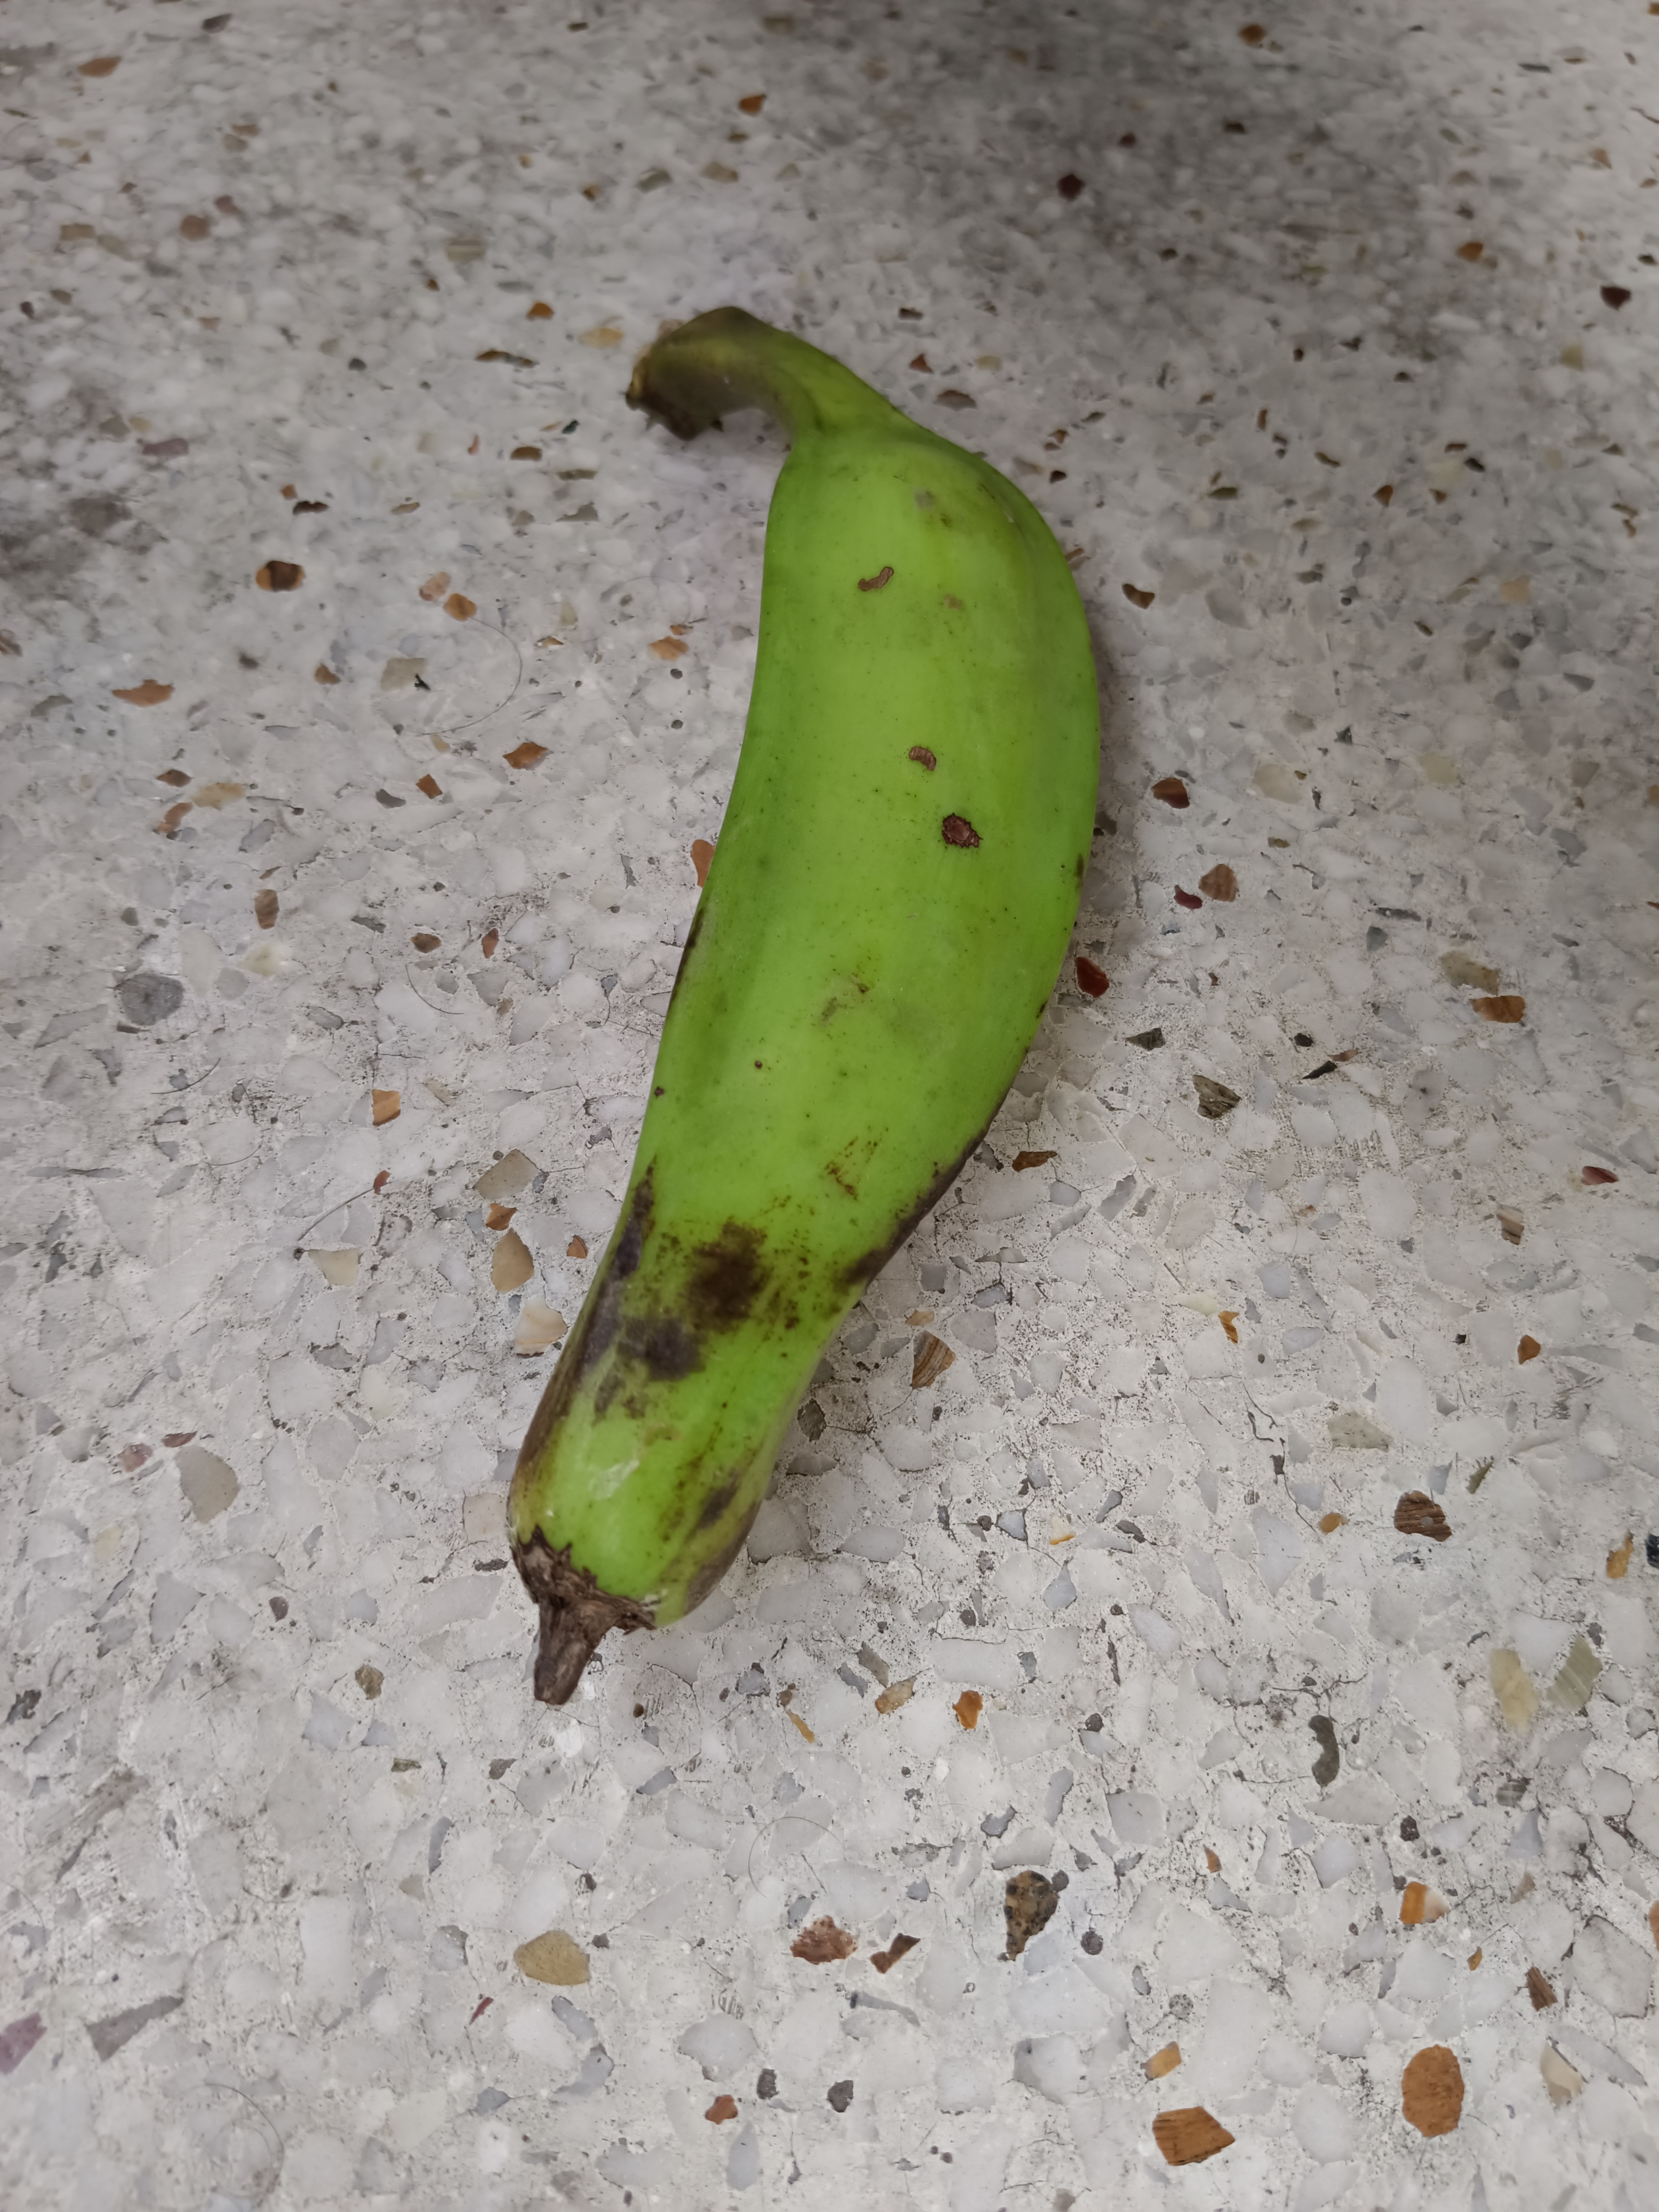
Banana variety: Anaji